History of Monterrey

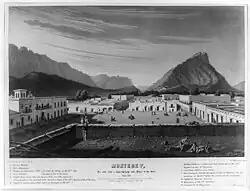
Plaza de Armas (Zaragoza) 1846.

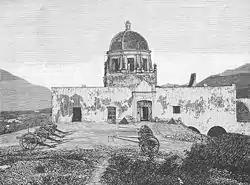
Antiguo Palacio Episcopal de Monterrey de 1787. Estampa de 1901.

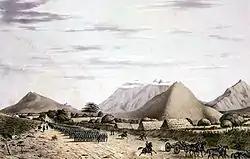
Army General Worth marching on Monterrey 1846.

The second bishop, Rafael José Verger requested that the headquarters be in Monterrey and not in Saltillo or Múzquiz as Teodoro de Croix, the commander of the internal provinces of that era, wanted. Velanger built his residence -the current bishopric- in the Loma de la Chepevera and wanted the cathedral to be in that area as well. This did not take place. Finally the king issued the order for the ecclesiastical council to be based in Monterrey in 1789, and on 10 November 1792, a bishopric was established in the city of Monterrey under bishop Andrés Ambrosio de Llanos and Valdés. This brought in the architect Juan Crouset in 1794 for a project to expand the city and construct a new cathedral, but the project was left unfinished because of the opposition of the governor.